Newry and Armagh Railway

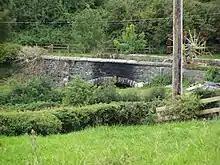
A disused railway bridge in Hamiltonsbawn with evidence of soot from the steam trains as used by the GNR (I).

Markethill railway station opened on 25 August 1864, closed for passenger traffic on 1 February 1933 and finally closed altogether on 2 May 1955. Located on the Armagh to Goraghwood section of line run by the Great Northern Railway of Ireland.